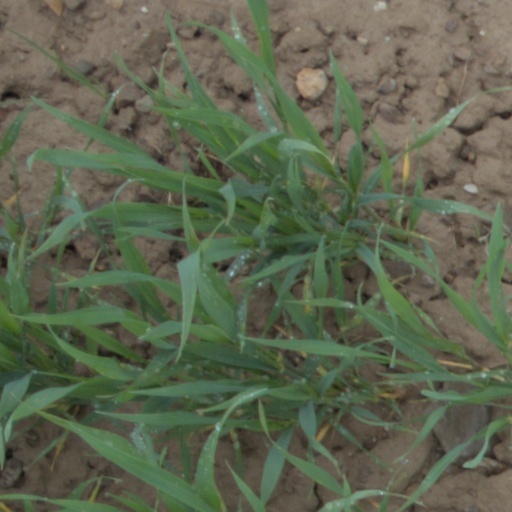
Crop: wheat